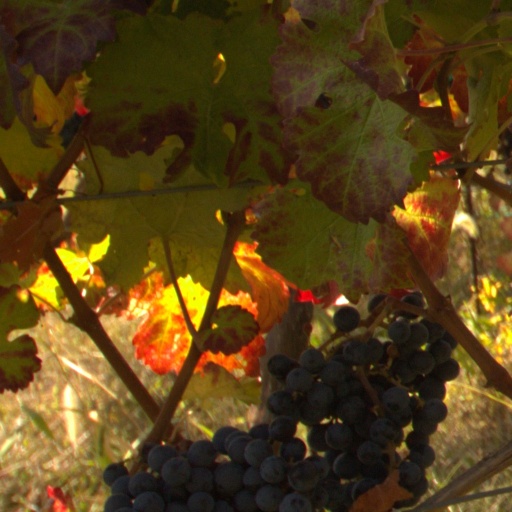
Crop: grape